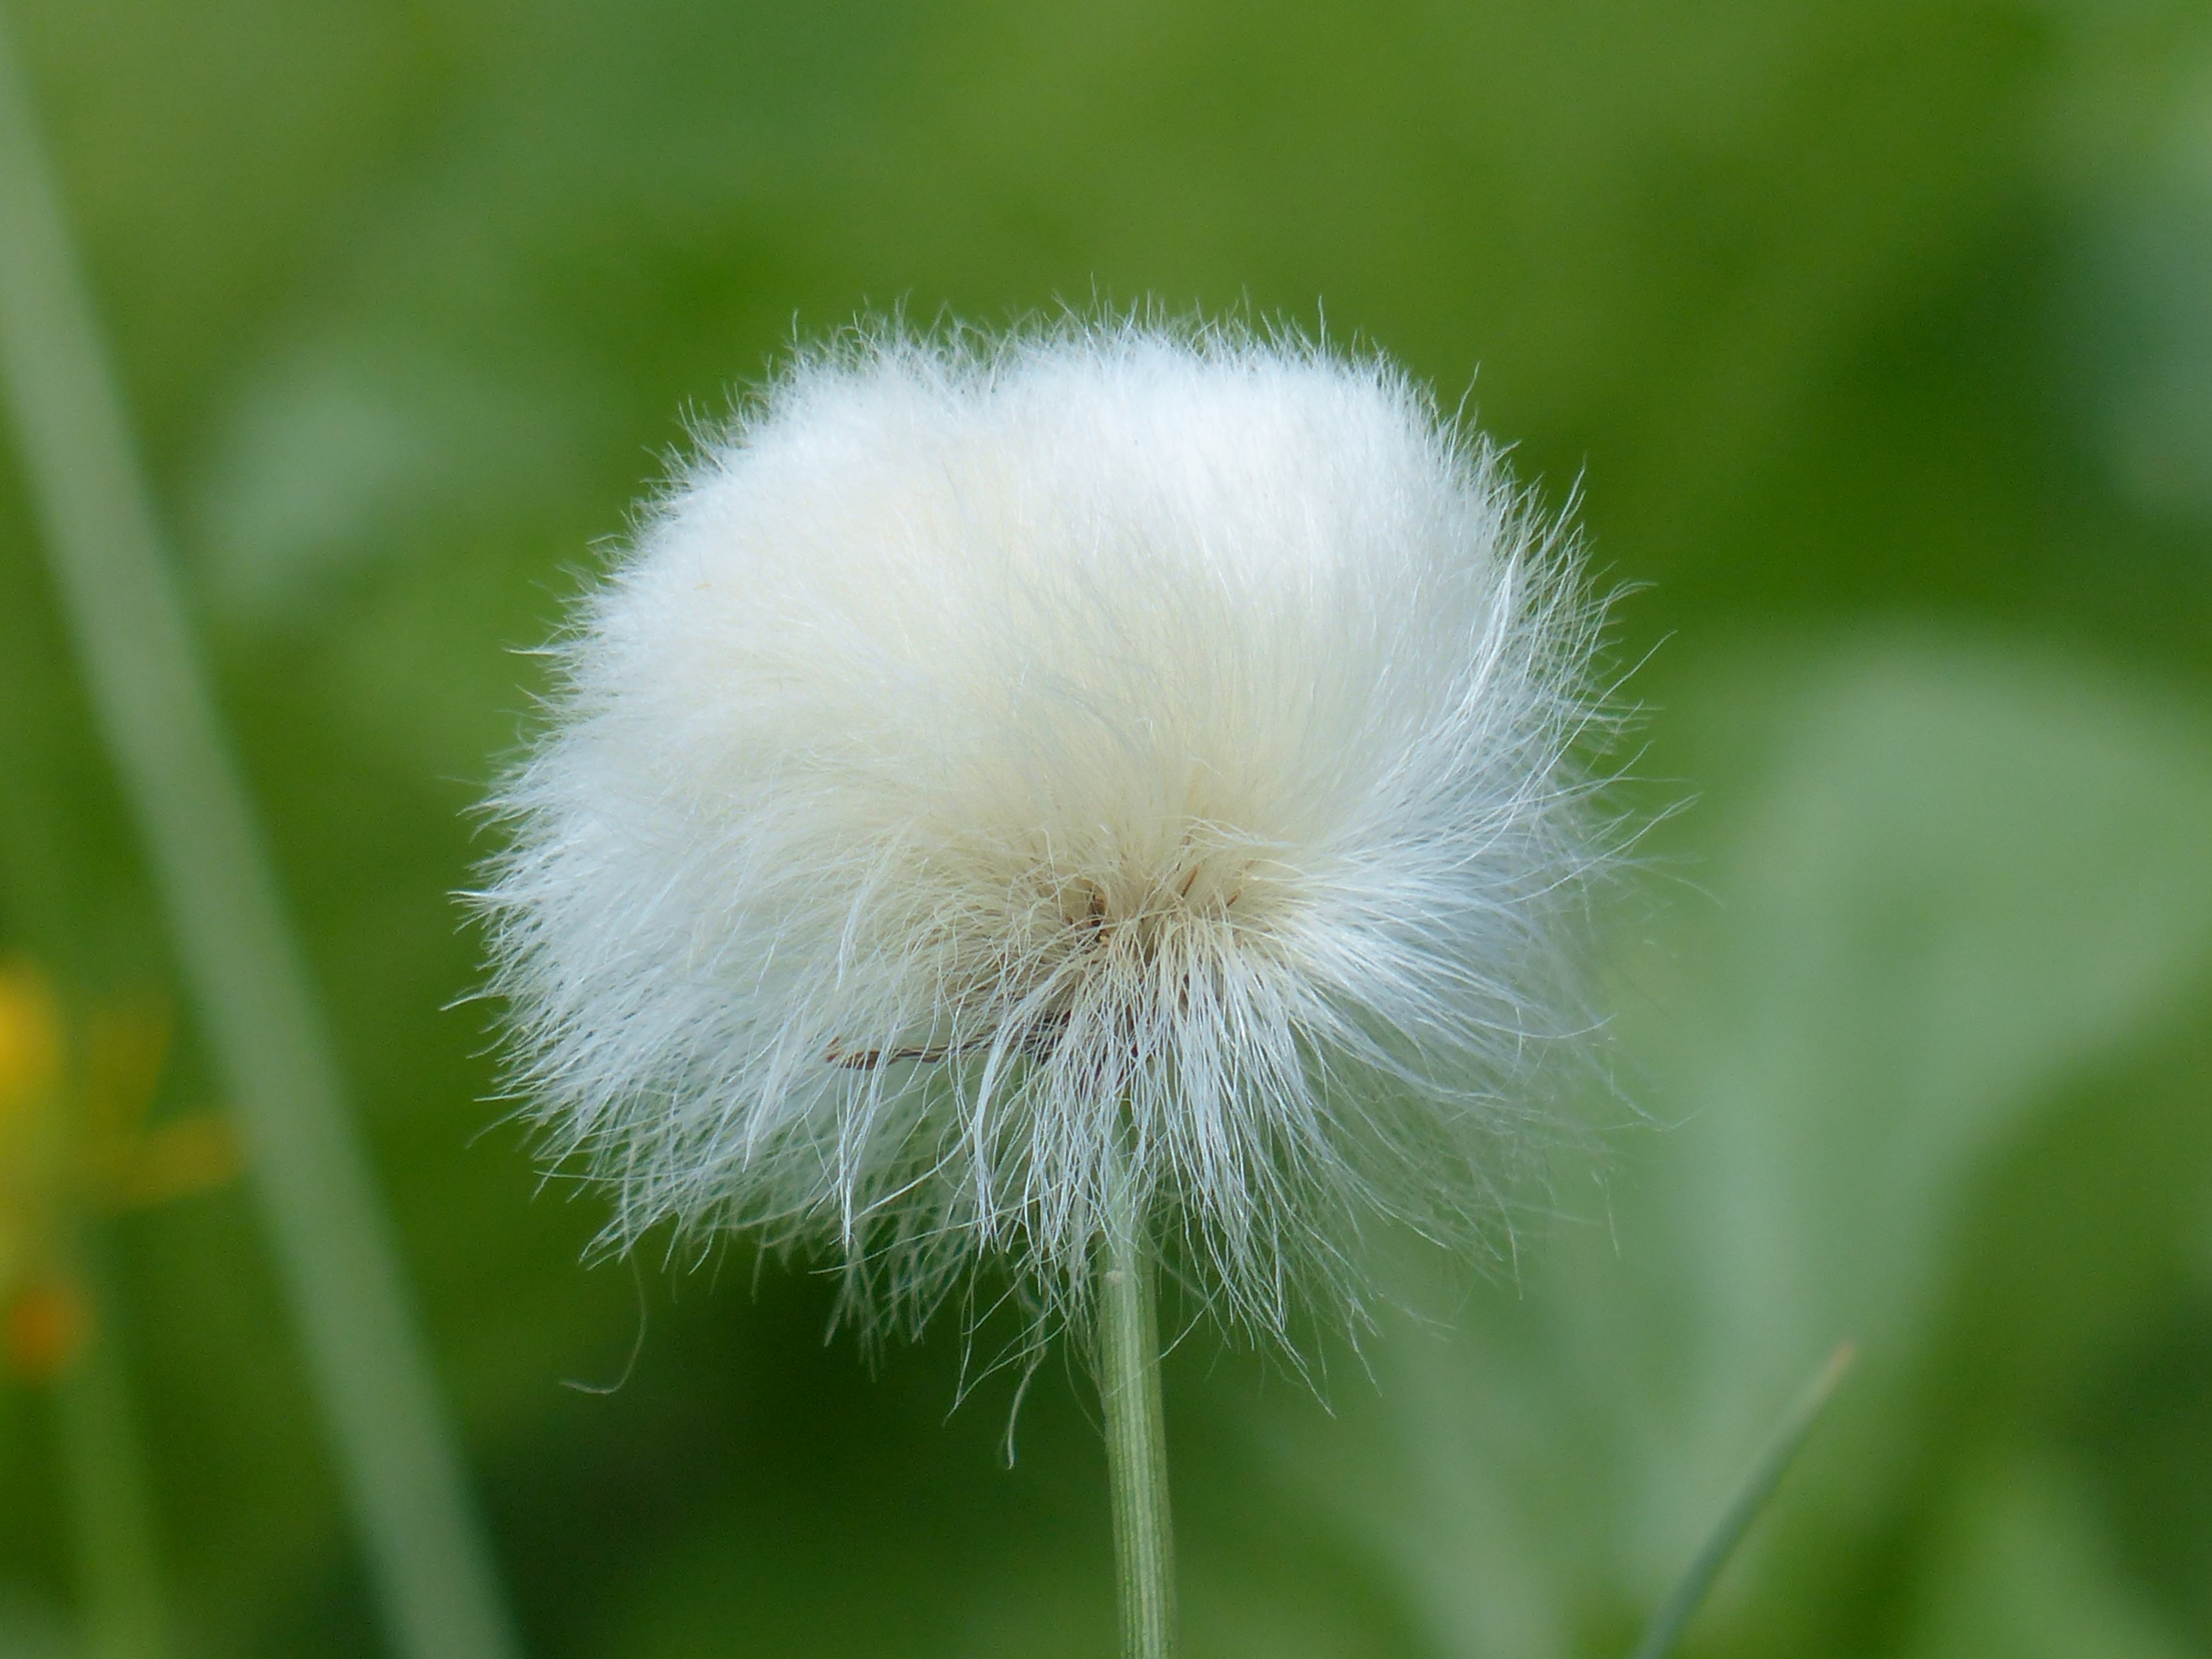
nature, grass, plant, hair, white, field, photography, meadow, dandelion, prairie, flower, petal, green, fluffy, botany, flora, wildflower, close up, cottongrass, grassland, hairy, fruits, macro photography, infructescence, woolly, flowering plant, daisy family, cyperaceae, eriophorum, wool schopf, alpine cottongrass, plant stem, land plant, cotton balls, scheuchzers cottongrass, eriophorum scheuchzeri, sour grass greenhouse, crested hair good, densely hairy, fedrig hairy, haarschopfig, moorstandort, flower sleeve threads, fruchtender state